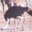
Label: bird